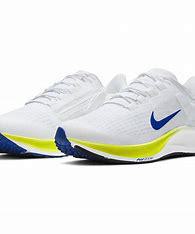
Brand: Nike
Model: Air Zoom Pegasus 37 Flyease